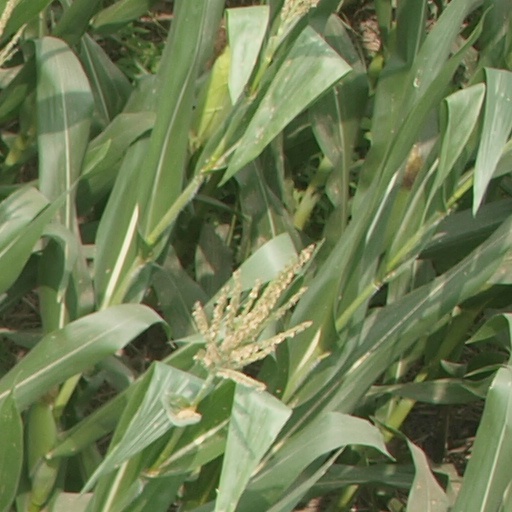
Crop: maize; corn